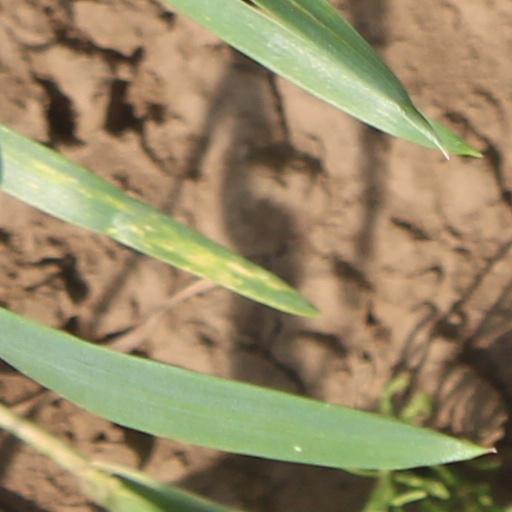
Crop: wheat